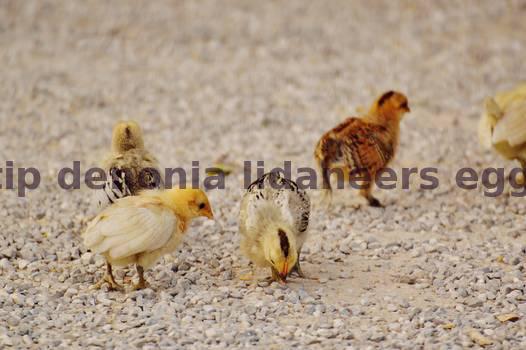
Label: Watermark